Harvest Caye

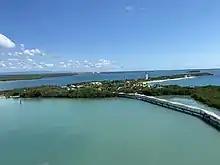
Aerial photograph

On May 23, 2017, personnel from Harvest Caye, accompanied by Edgar Correa of the Belize Forestry Department, removed a juvenile Scarlet Macaw from Belize Bird Rescue to add to Harvest Caye's wildlife exhibits. Belize Bird Rescue, a non-profit organization dedicated to rehabilitating and releasing rescued wildlife, strongly objected to this action, arguing that the bird was healthy and a good release candidate and should not be kept permanently in captivity. The confiscation was also condemned by the Belize Audubon Society and has become a significant controversy for the resort.